House of Plantagenet

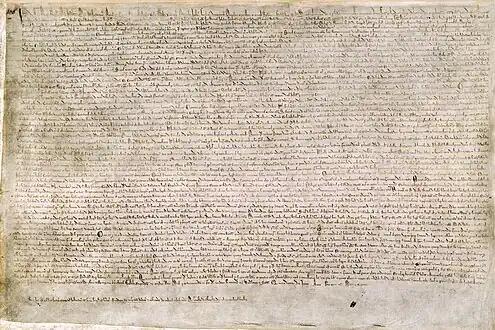
One of only four surviving exemplifications of the 1215 text of Magna Carta, in the British Library, London.

Richard's failure to provide an heir caused a succession crisis and conflict between supporters of the claim of his nephew, Arthur, and John. Guillaume des Roches led the magnates of Anjou, Maine, and Touraine declaring for Arthur. Once again Philip II of France attempted to disturb the Plantagenet territories on the European mainland by supporting his vassal Arthur's claim to the English crown. John won a significant victory while preventing Arthur's forces from capturing his mother, seizing the entire rebel leadership at the Battle of Mirebeau and his sister Eleanor, Fair Maid of Brittany.